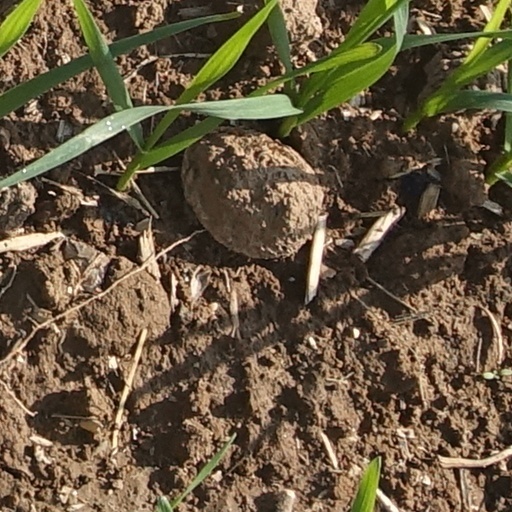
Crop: wheat